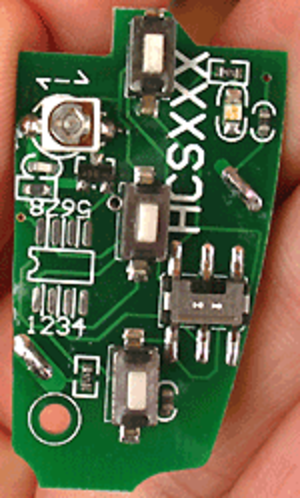
Un code tournant est utilisé dans les systèmes de verrouillage centralisé pour prévenir les tentatives de forçage par ré-émission, dont le principe est d'enregistrer le signal émis et de le rejouer plus tard afin de déclencher le déverrouillage par le récepteur. Ce type de code est notamment mis en œuvre dans les portes automatiques de garage et dans les verrouillages centralisés de voiture.